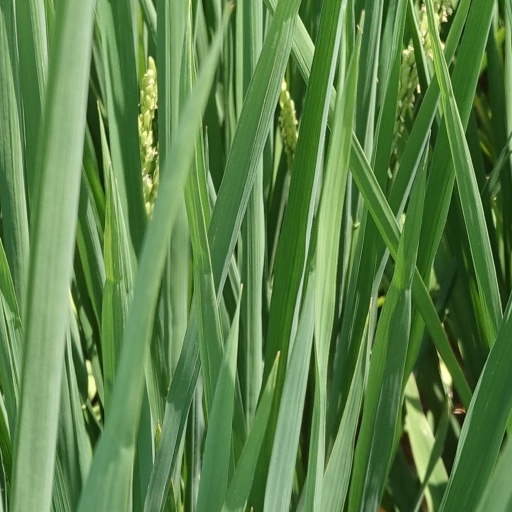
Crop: rice